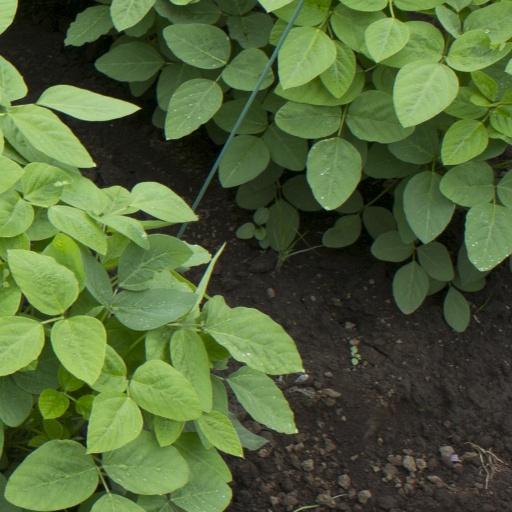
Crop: soybean